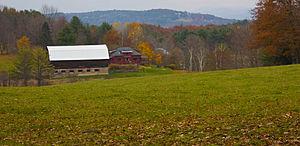
Le comté de Windsor est situé dans le sud-est de l'État américain du Vermont. La ville siège du comté est Woodstock bien que sa ville la plus peuplée soit Hartford. Selon le recensement de 2000, sa population est de 56 670 habitants.